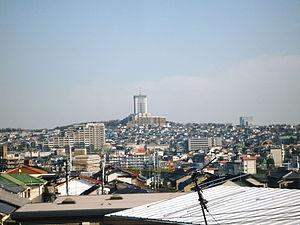
Toyonaka est une municipalité du Japon, dans la préfecture d'Osaka. Elle a reçu le statut de ville en 1936.